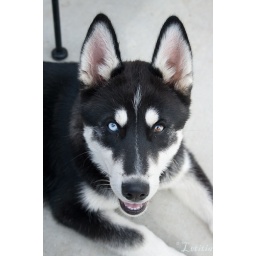
love how he has one blue and brown eye with semi blue in it. handsome he is!